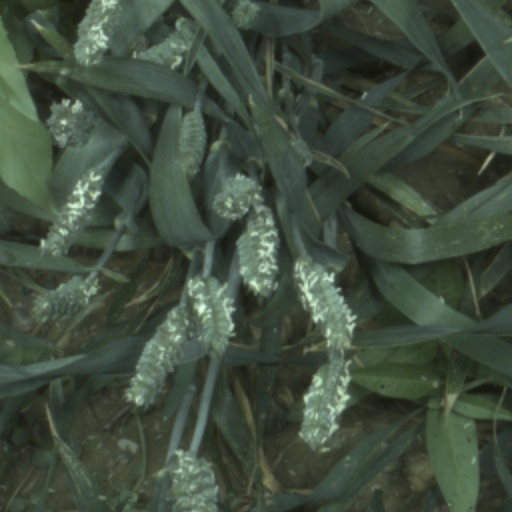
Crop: wheat